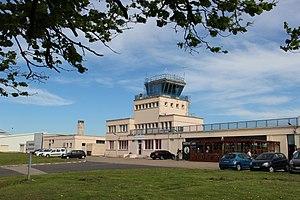
Aéroport Nancy-Essey
Nancy /nɑ̃.si/ est une commune française située en Lorraine au bord de la Meurthe à quelques kilomètres en amont de son point de confluence avec la Moselle, un affluent du Rhin, à 281 km à l'est de Paris et 116 km à l'ouest de Strasbourg. C'est la préfecture du département de Meurthe-et-Moselle, en région Grand Est. Ses habitants sont appelés les Nancéiens.
L'aéroport de Nancy-Essey est un aéroport du département français de Meurthe-et-Moselle. Bien que situé dans la commune de Tomblaine, il tire son nom de Nancy et Essey-lès-Nancy.